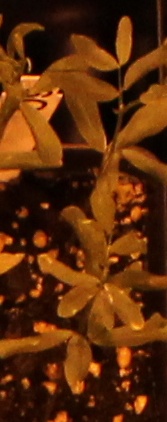
Label: Lentil